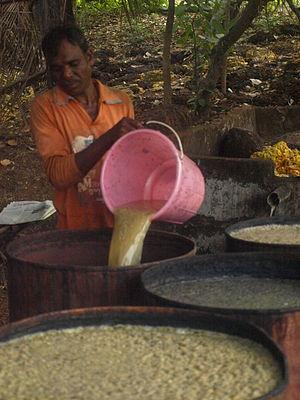
L'anacardier ou pommier-cajou, est une espèce de petit arbre de la famille des Anacardiaceae, originaire d'Amérique tropicale, et cultivé en zone tropicale pour sa production de noix de cajou et de pomme de cajou.